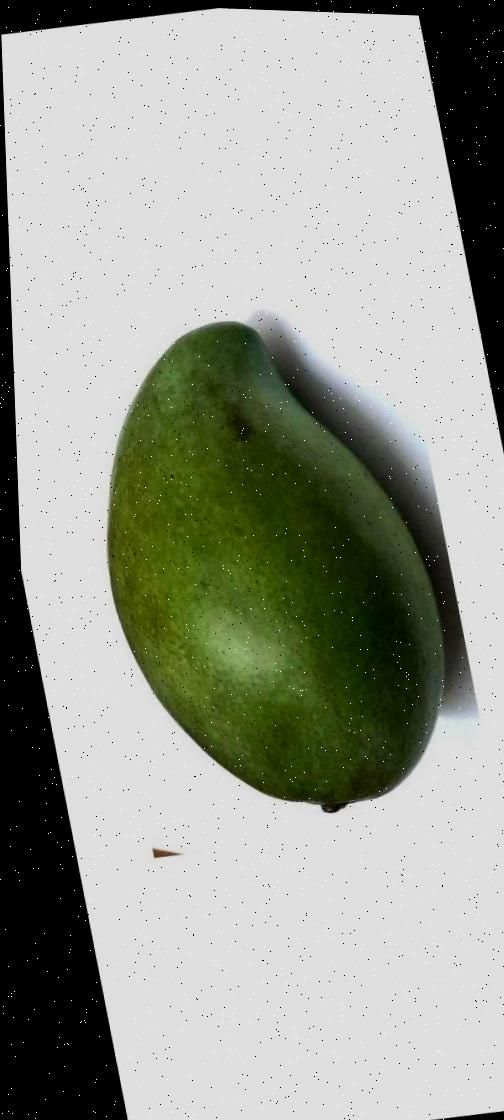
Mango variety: Rupali